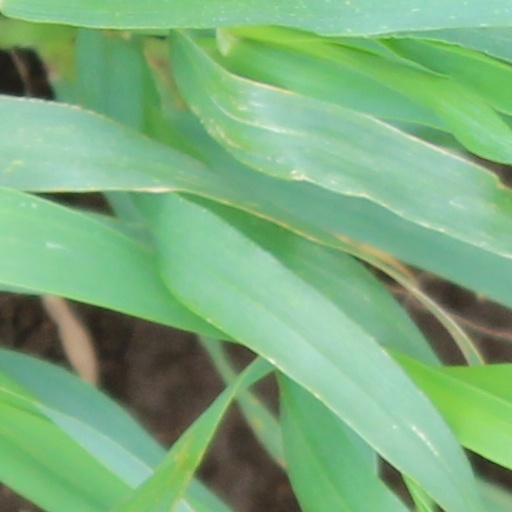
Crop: wheat